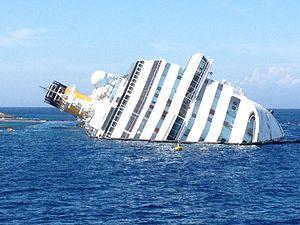
Fortune de mer est un terme qui correspond à un accident de mer.
Le naufrage du Costa Concordia est un grave accident de paquebot de croisière, survenu en Méditerranée, le vendredi 13 janvier 2012, à proximité de l'île du Giglio, au large du littoral sud de la Toscane.